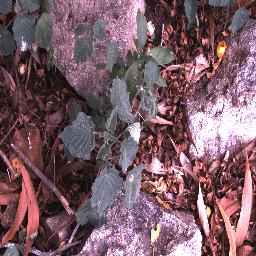
Label: negative